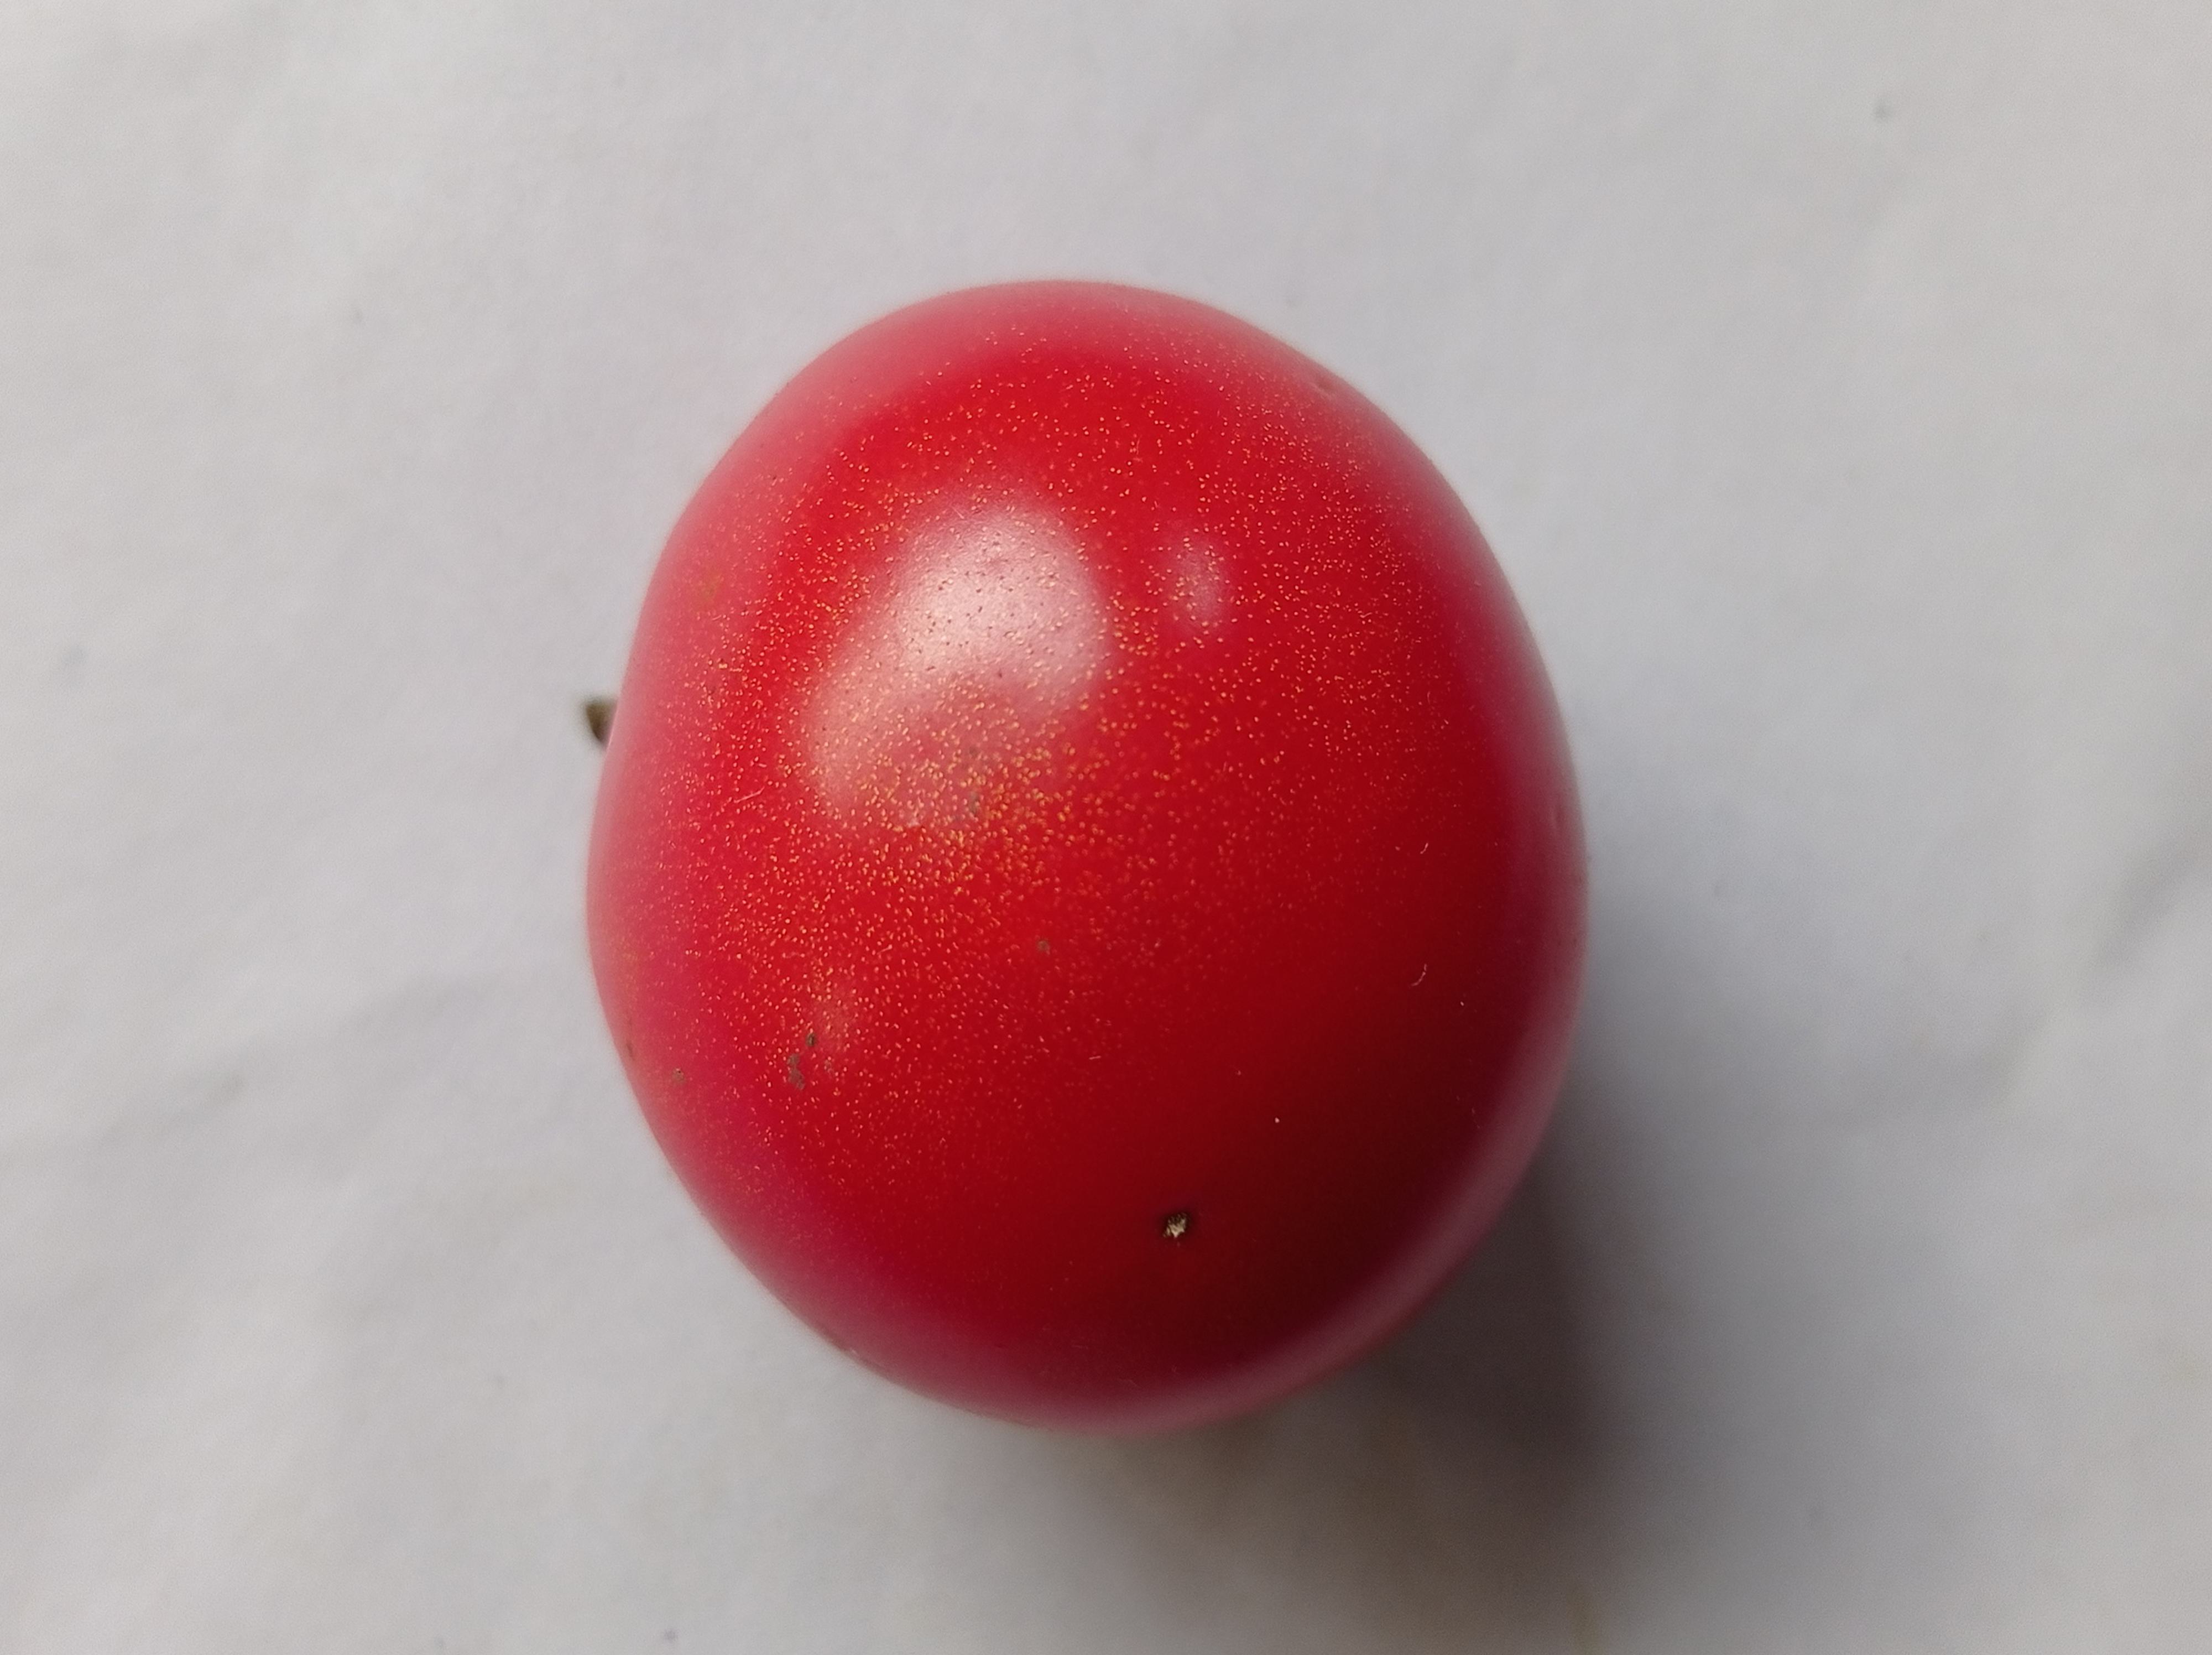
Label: Fresh